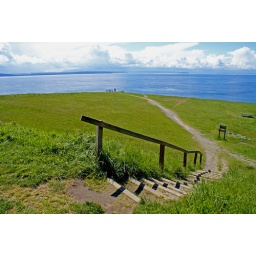
Green grass field in front of Battery 248Fort Ebey State Park, Washington